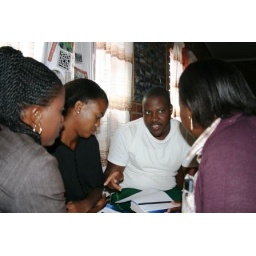
Counselinglessen in de praktijk oefenen door het doen van rollenspel tijdens een training.